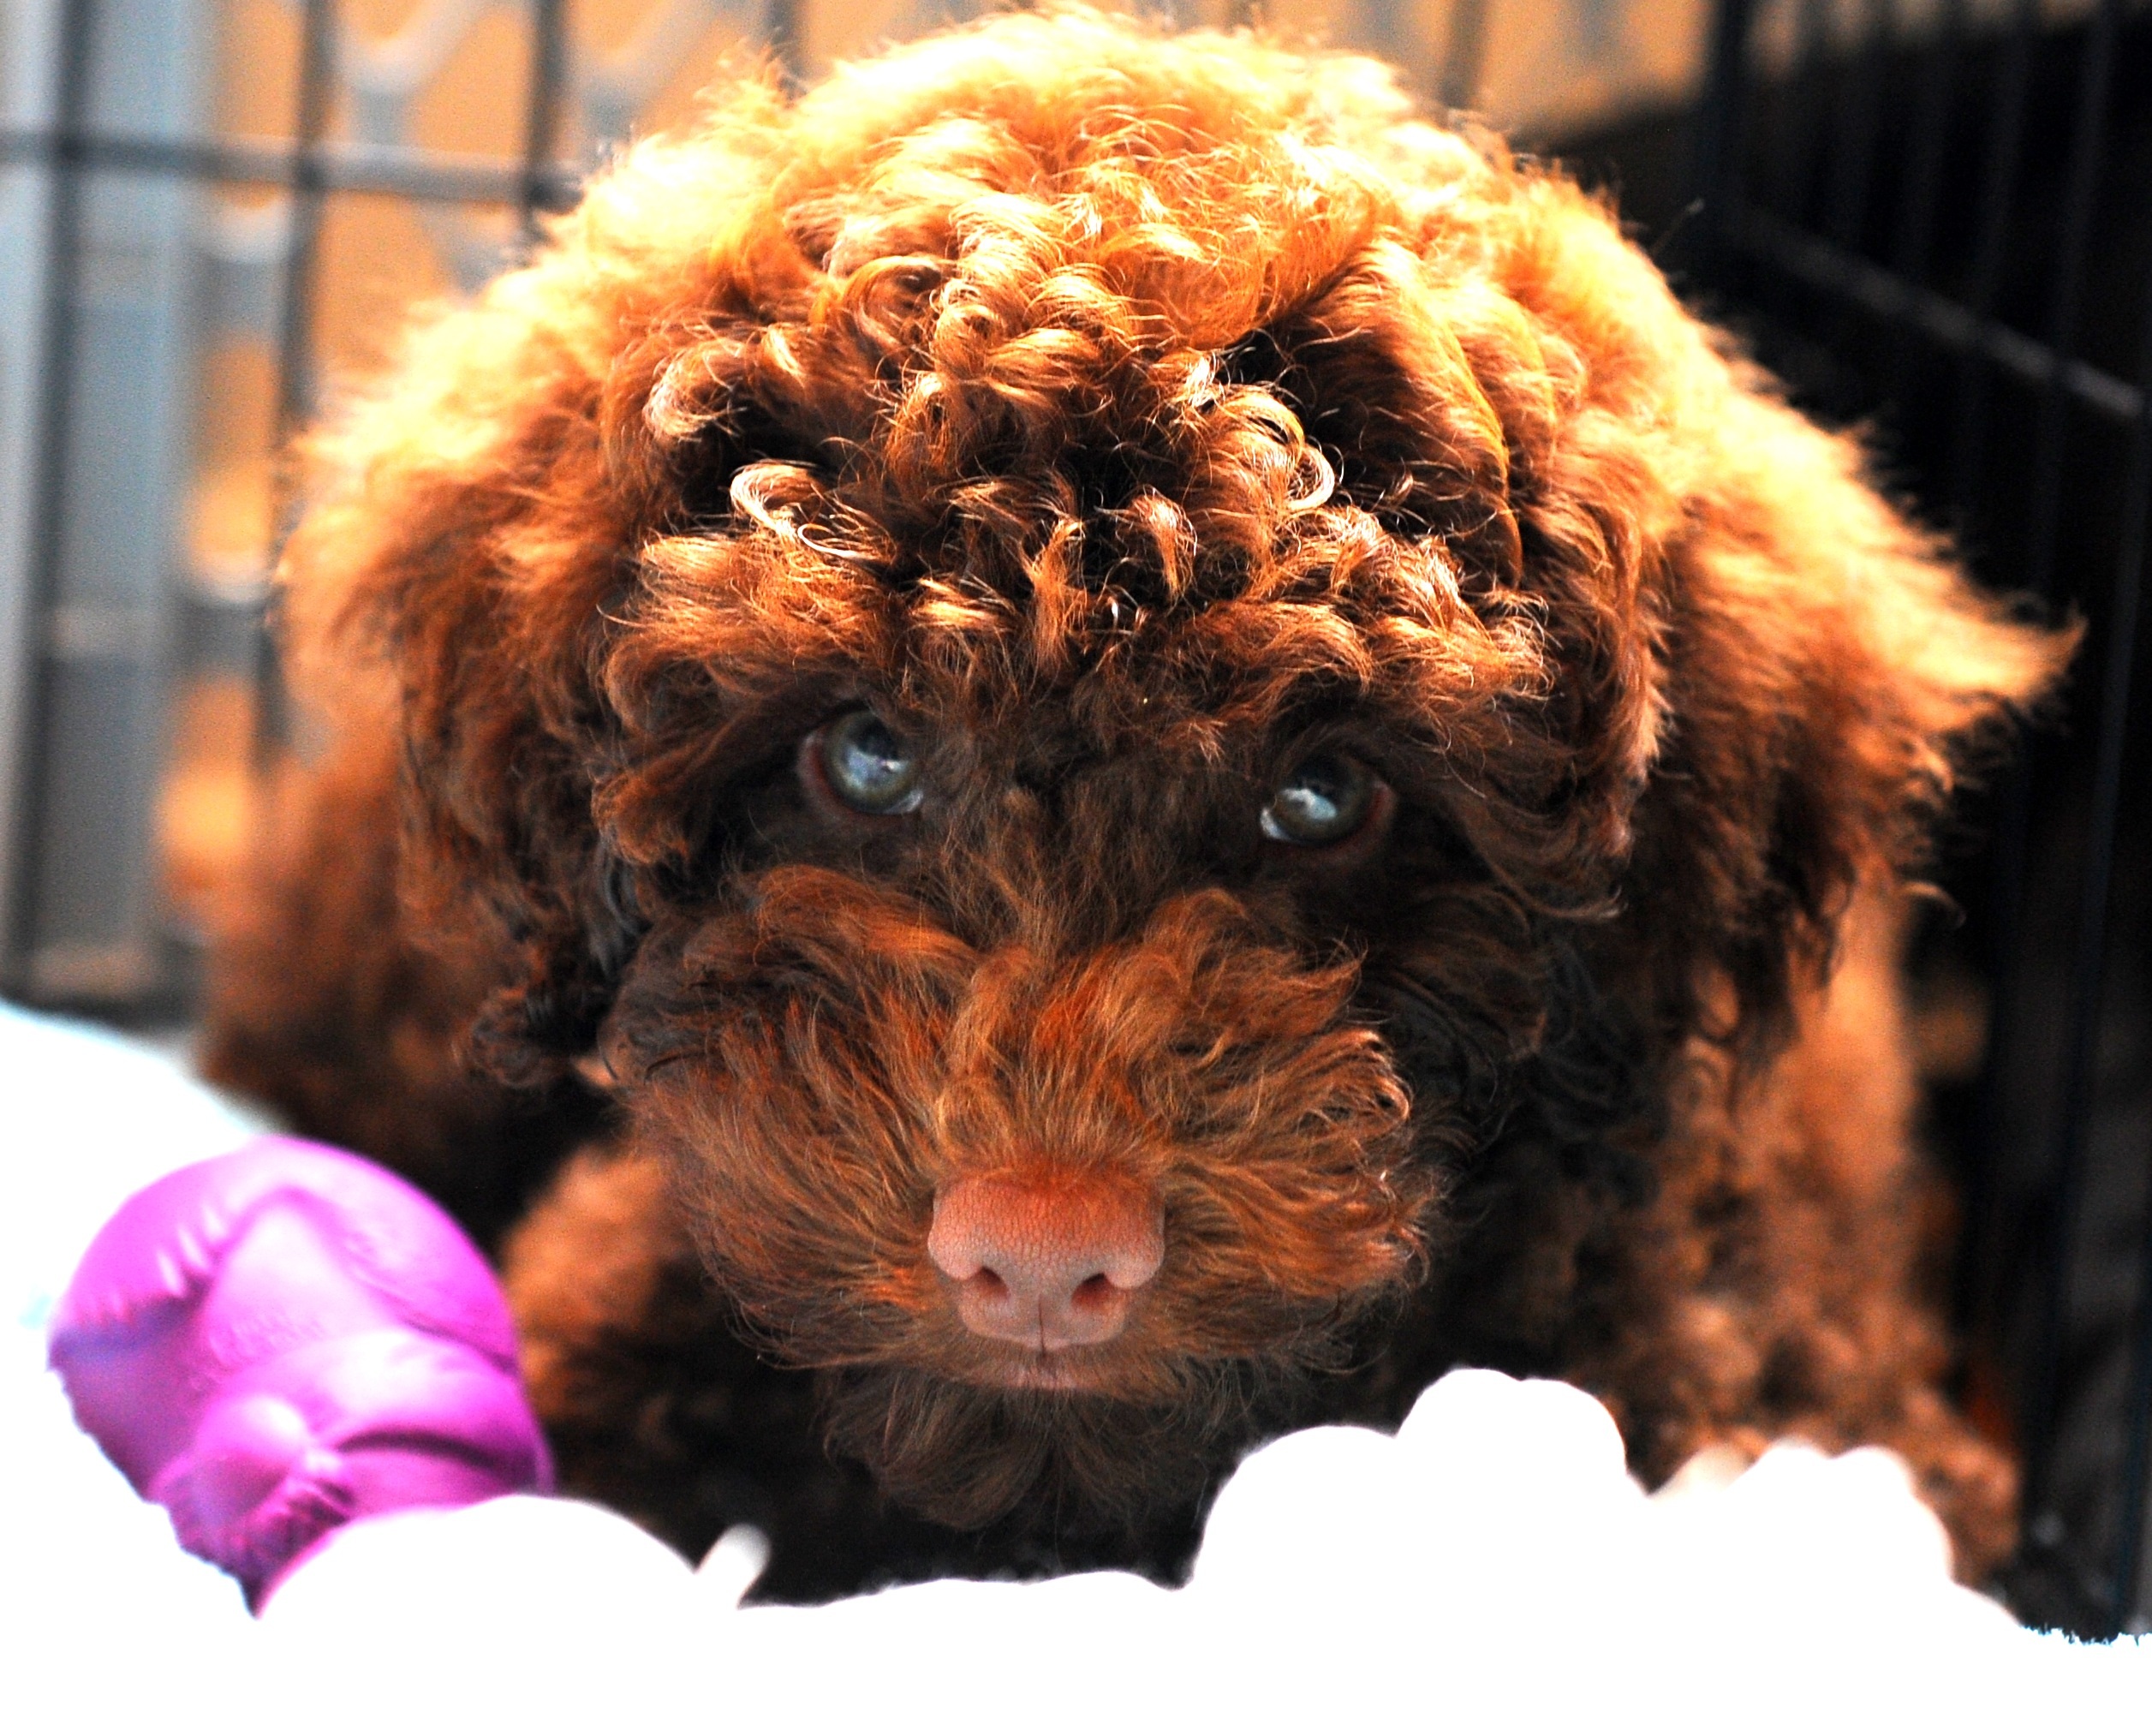
puppy, dog, mammal, poodle, vertebrate, barbet, cute puppy, miniature poodle, cockapoo, toy poodle, labdradoodle, dog like mammal, dog crossbreeds